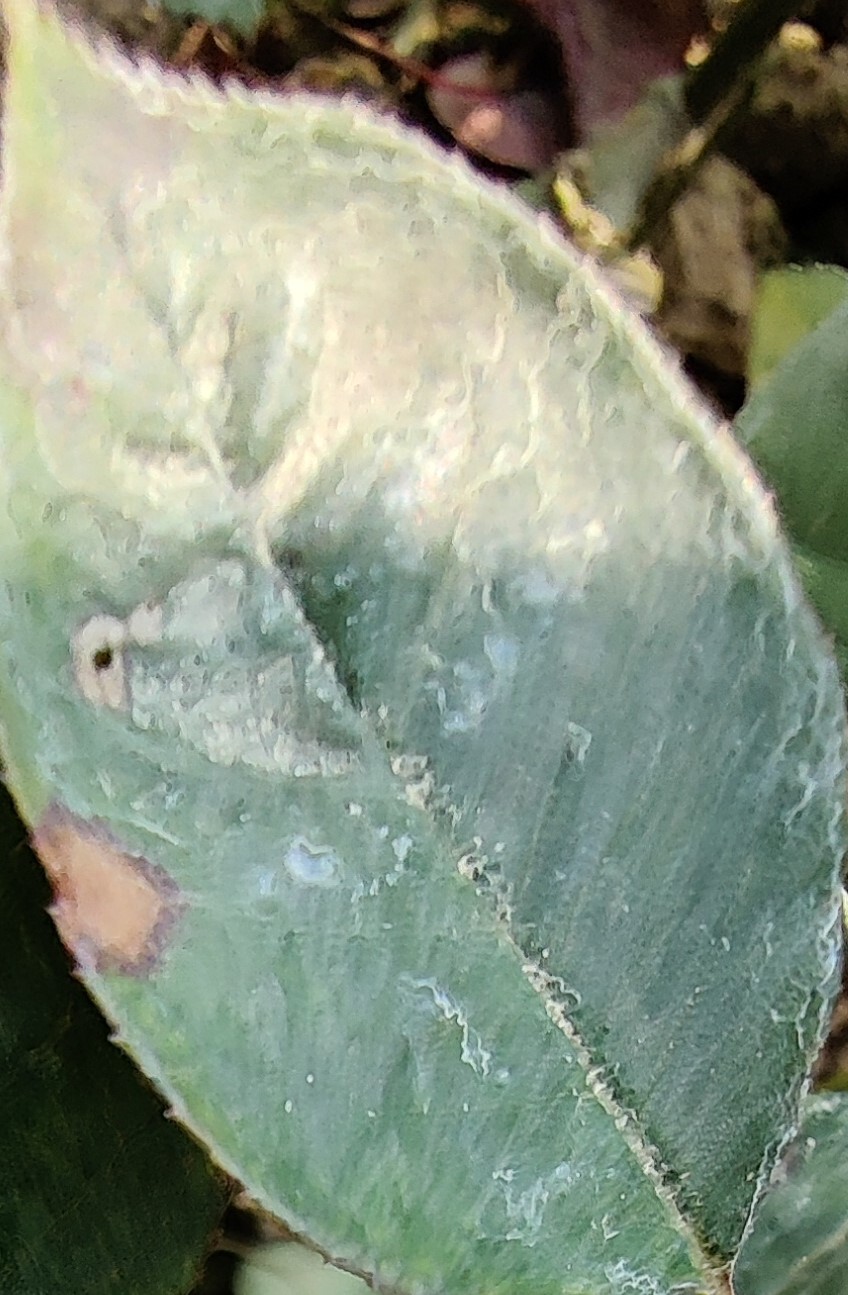
Label: Black Spot